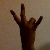
The image shows a hand gesture representing the number 7 in Indian Sign Language.